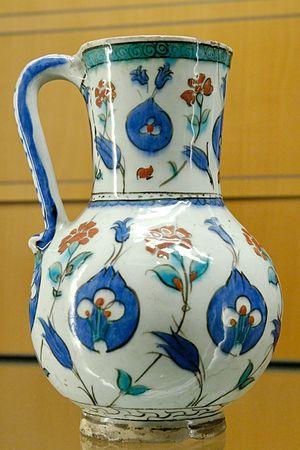
pichet à décor de tulipes et d'œillets. Céramique siliceuse à décor peint sur engobe siliceuse sous glaçure plombifère, Iznik, Turquie ottomane, 1590–1600.